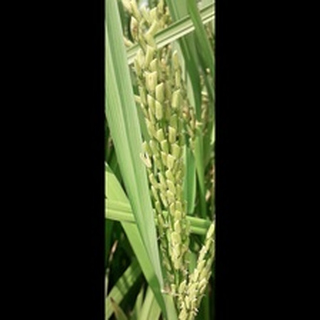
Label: healthy_rice